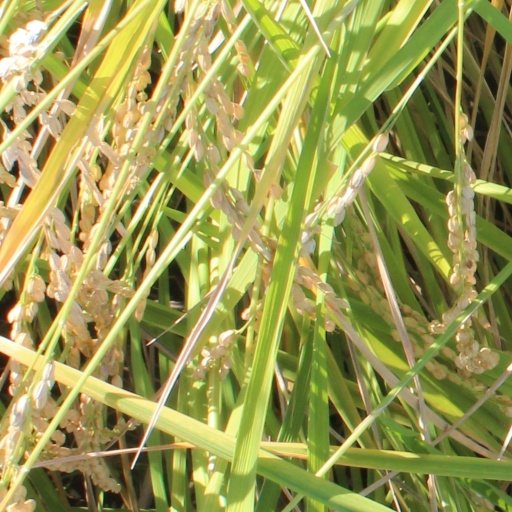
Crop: rice